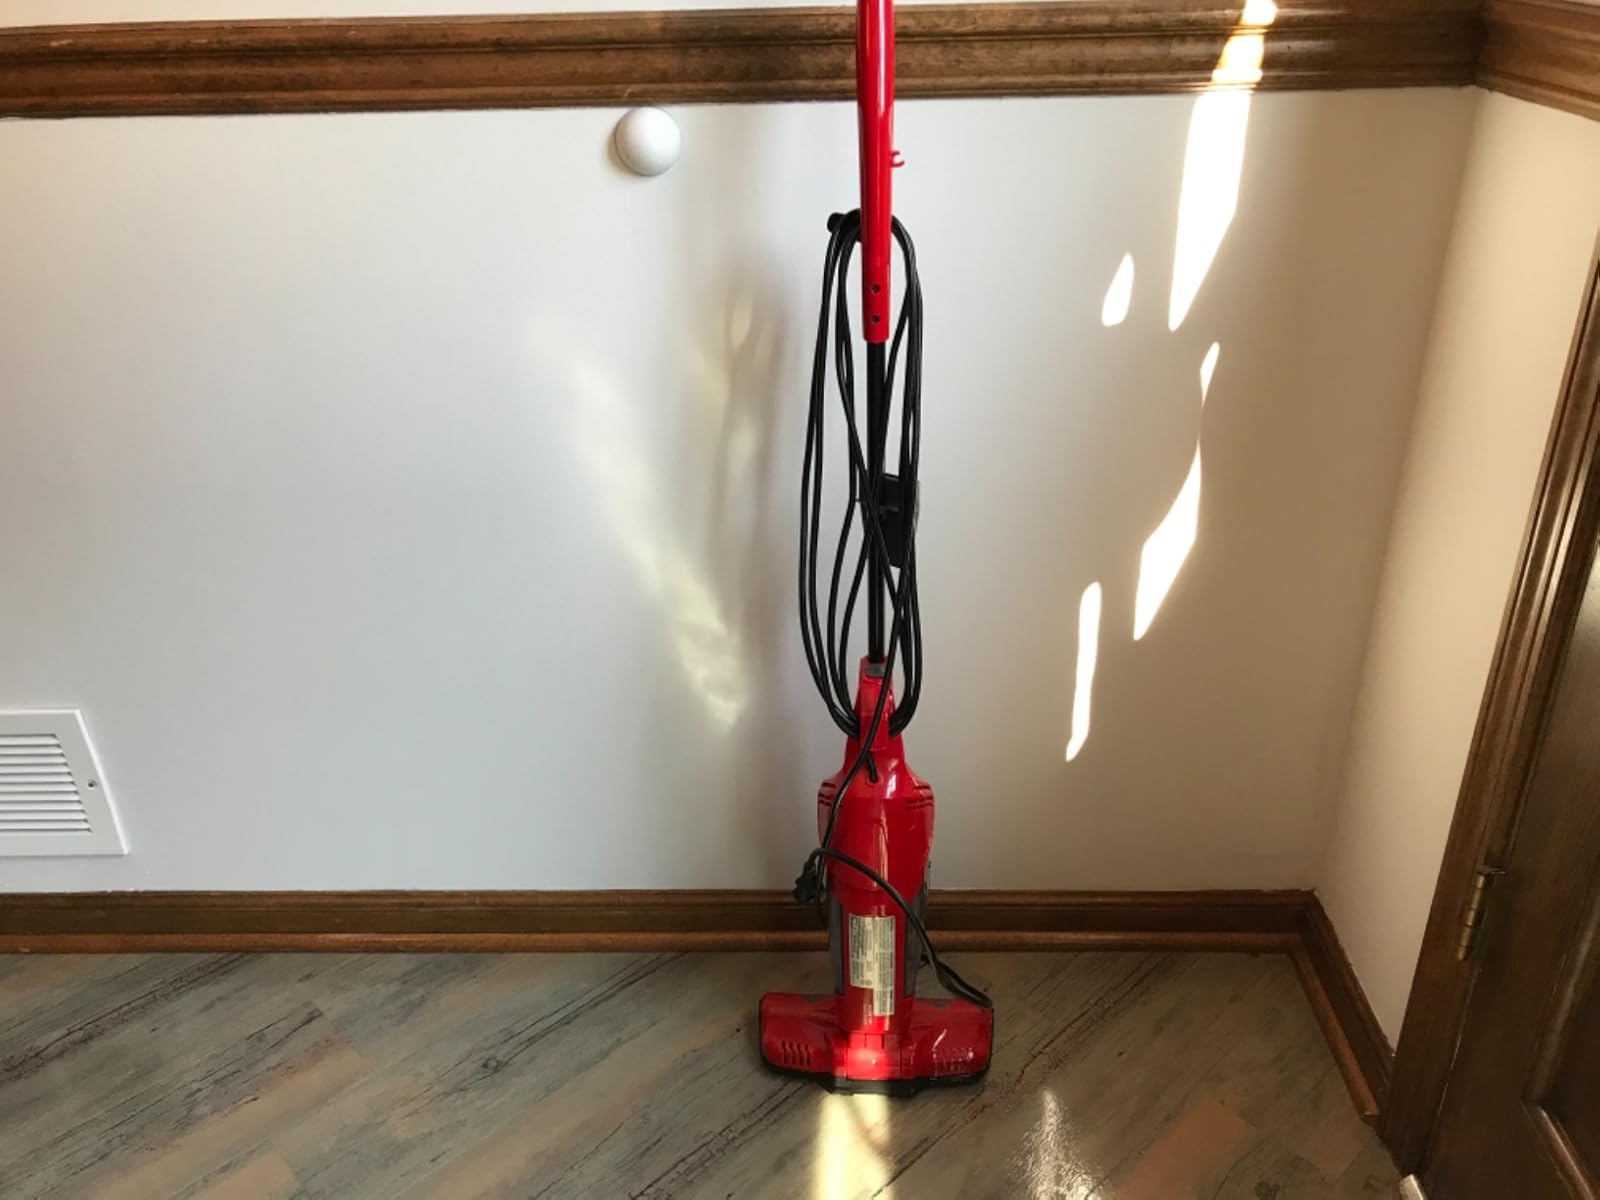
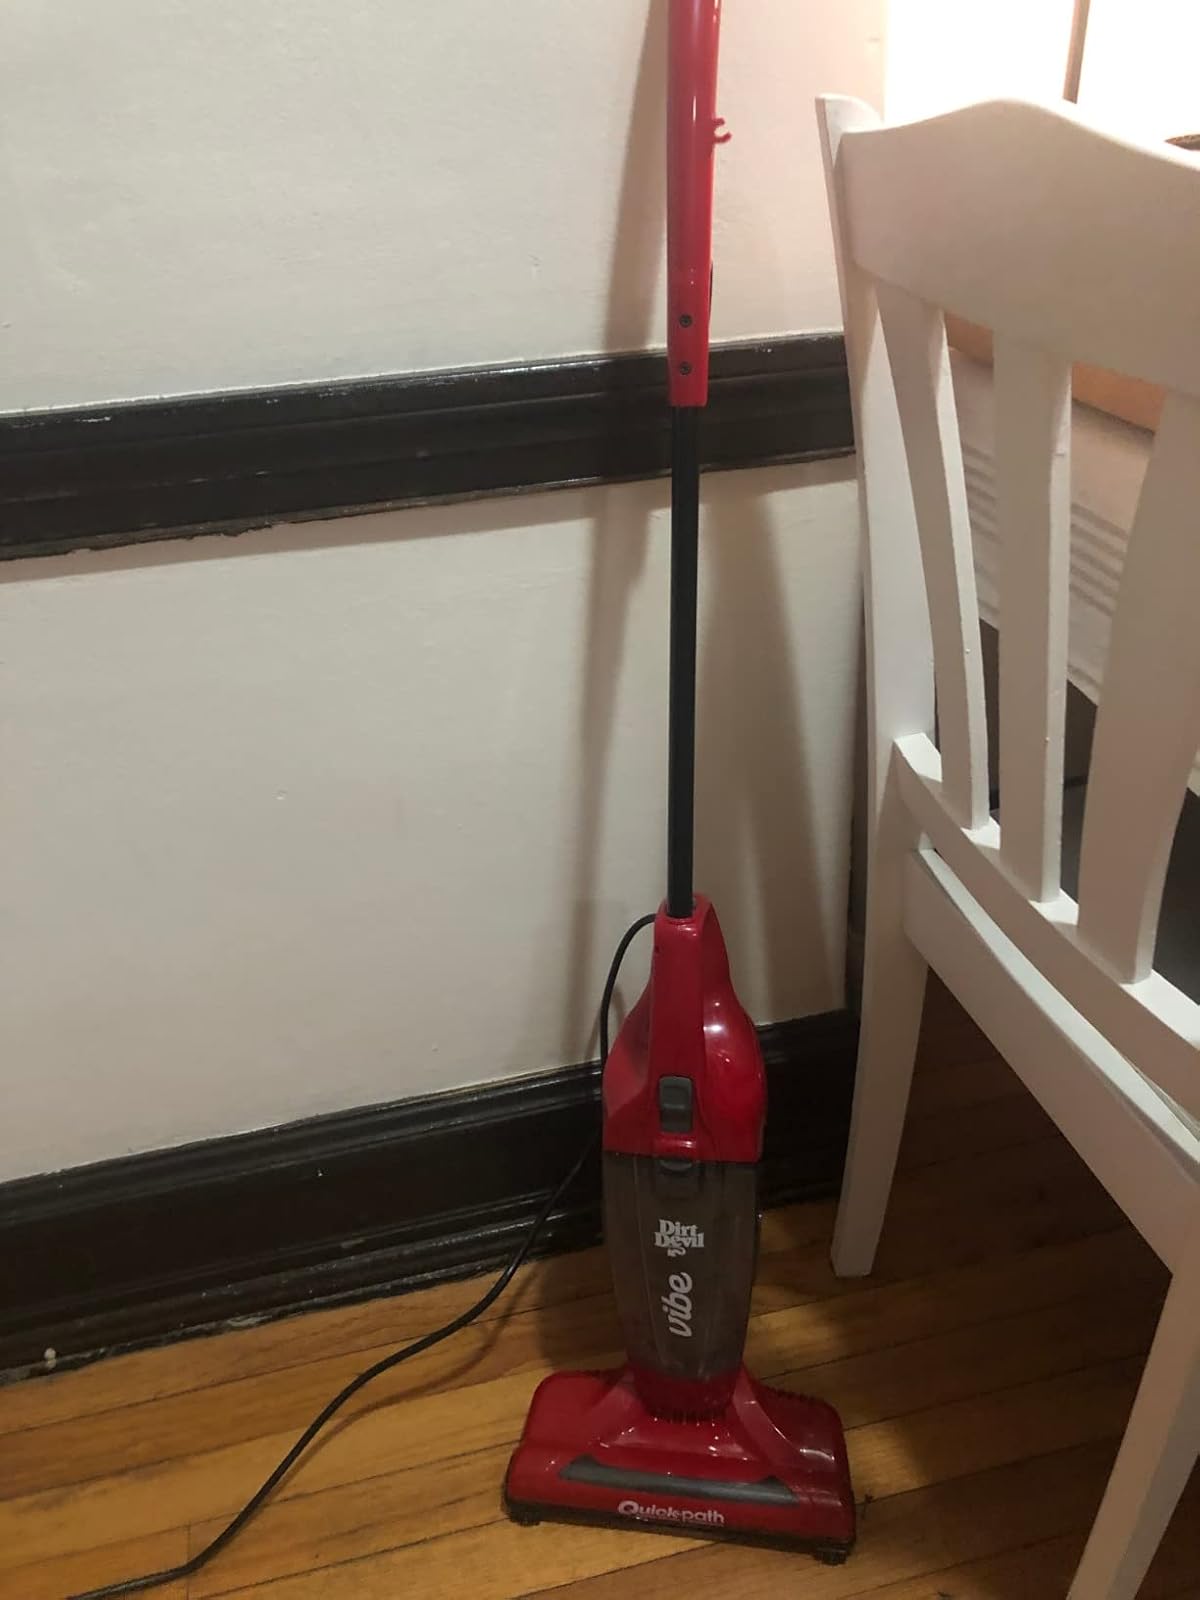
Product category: items_vacuum
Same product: yes